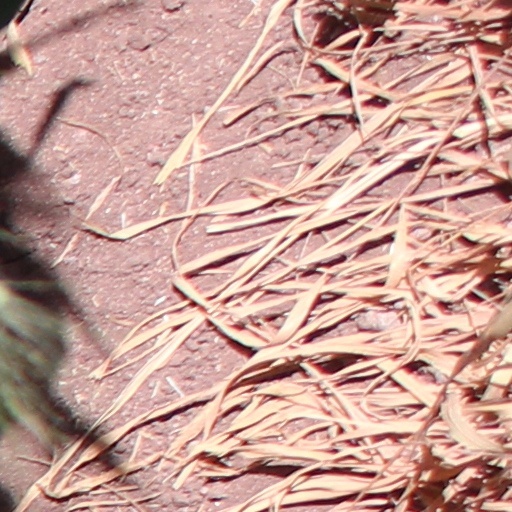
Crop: wheat